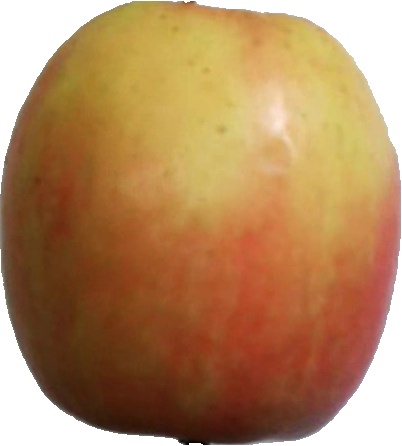
Label: apple_pink_lady_1